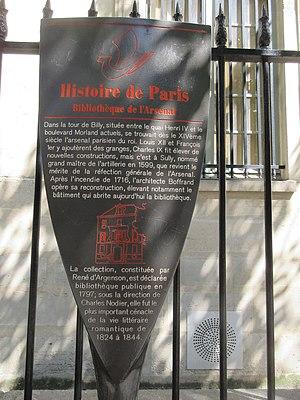
Panneau Histoire de Paris «
Les panneaux « Histoire de Paris » sont des panneaux d'information installés dans les rues de Paris devant certains des monuments parisiens.
La tour de Billy était une des tours d'angle, la tour orientale septentrionale, de l'ancienne enceinte de Charles V de Paris.